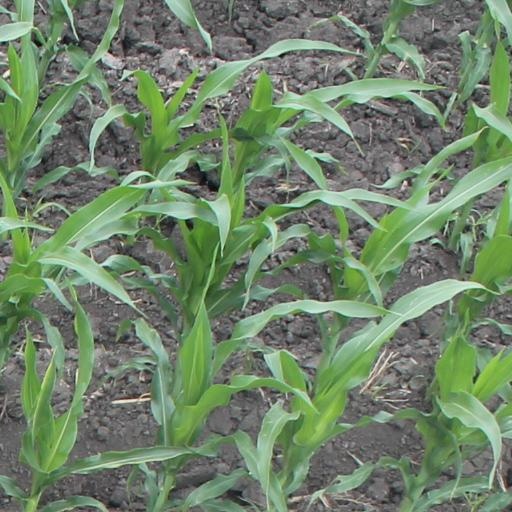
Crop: maize; corn